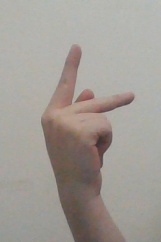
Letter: dha